Callyspongia aculeata

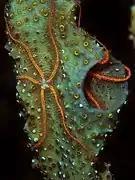
Closeup showing "Ophiothrix suensonii" and the parasitic Parazoanthid "Umimayanthus parasiticus."

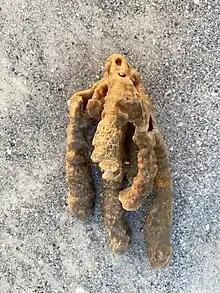
A dead "callyspongia aculeata" on a beach in IRB

Callyspongia" ("Cladochalina") "aculeata, commonly known as the branching vase sponge is a species of sea sponge in the family Callyspongiidae. Poriferans are typically characterized by ostia, pores that filter out plankton, with an osculum as the opening which water leaves through, and choanocytes trap food particles.